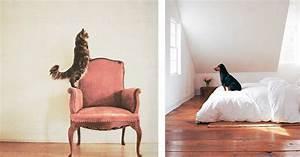
dog